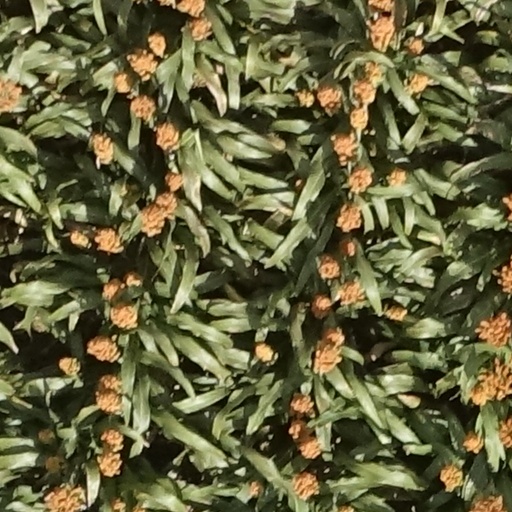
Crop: sorghum